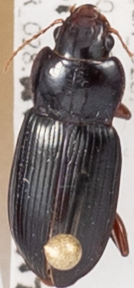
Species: Amara carinata
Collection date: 2015-09-17
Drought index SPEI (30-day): -1.45
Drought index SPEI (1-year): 0.54
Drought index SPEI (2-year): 1.28